Describe the emotion expressed in this image:  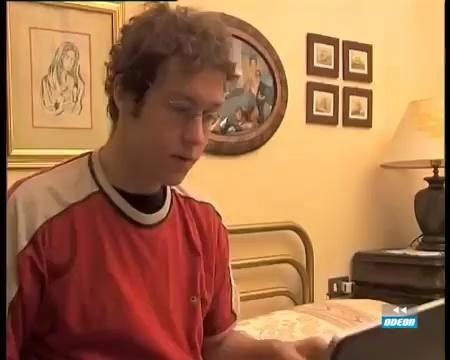
This person displays Suffering, valence and arousal with low intensity.